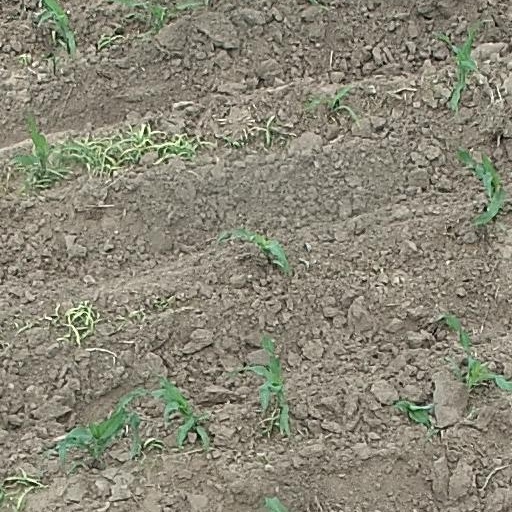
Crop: maize; corn